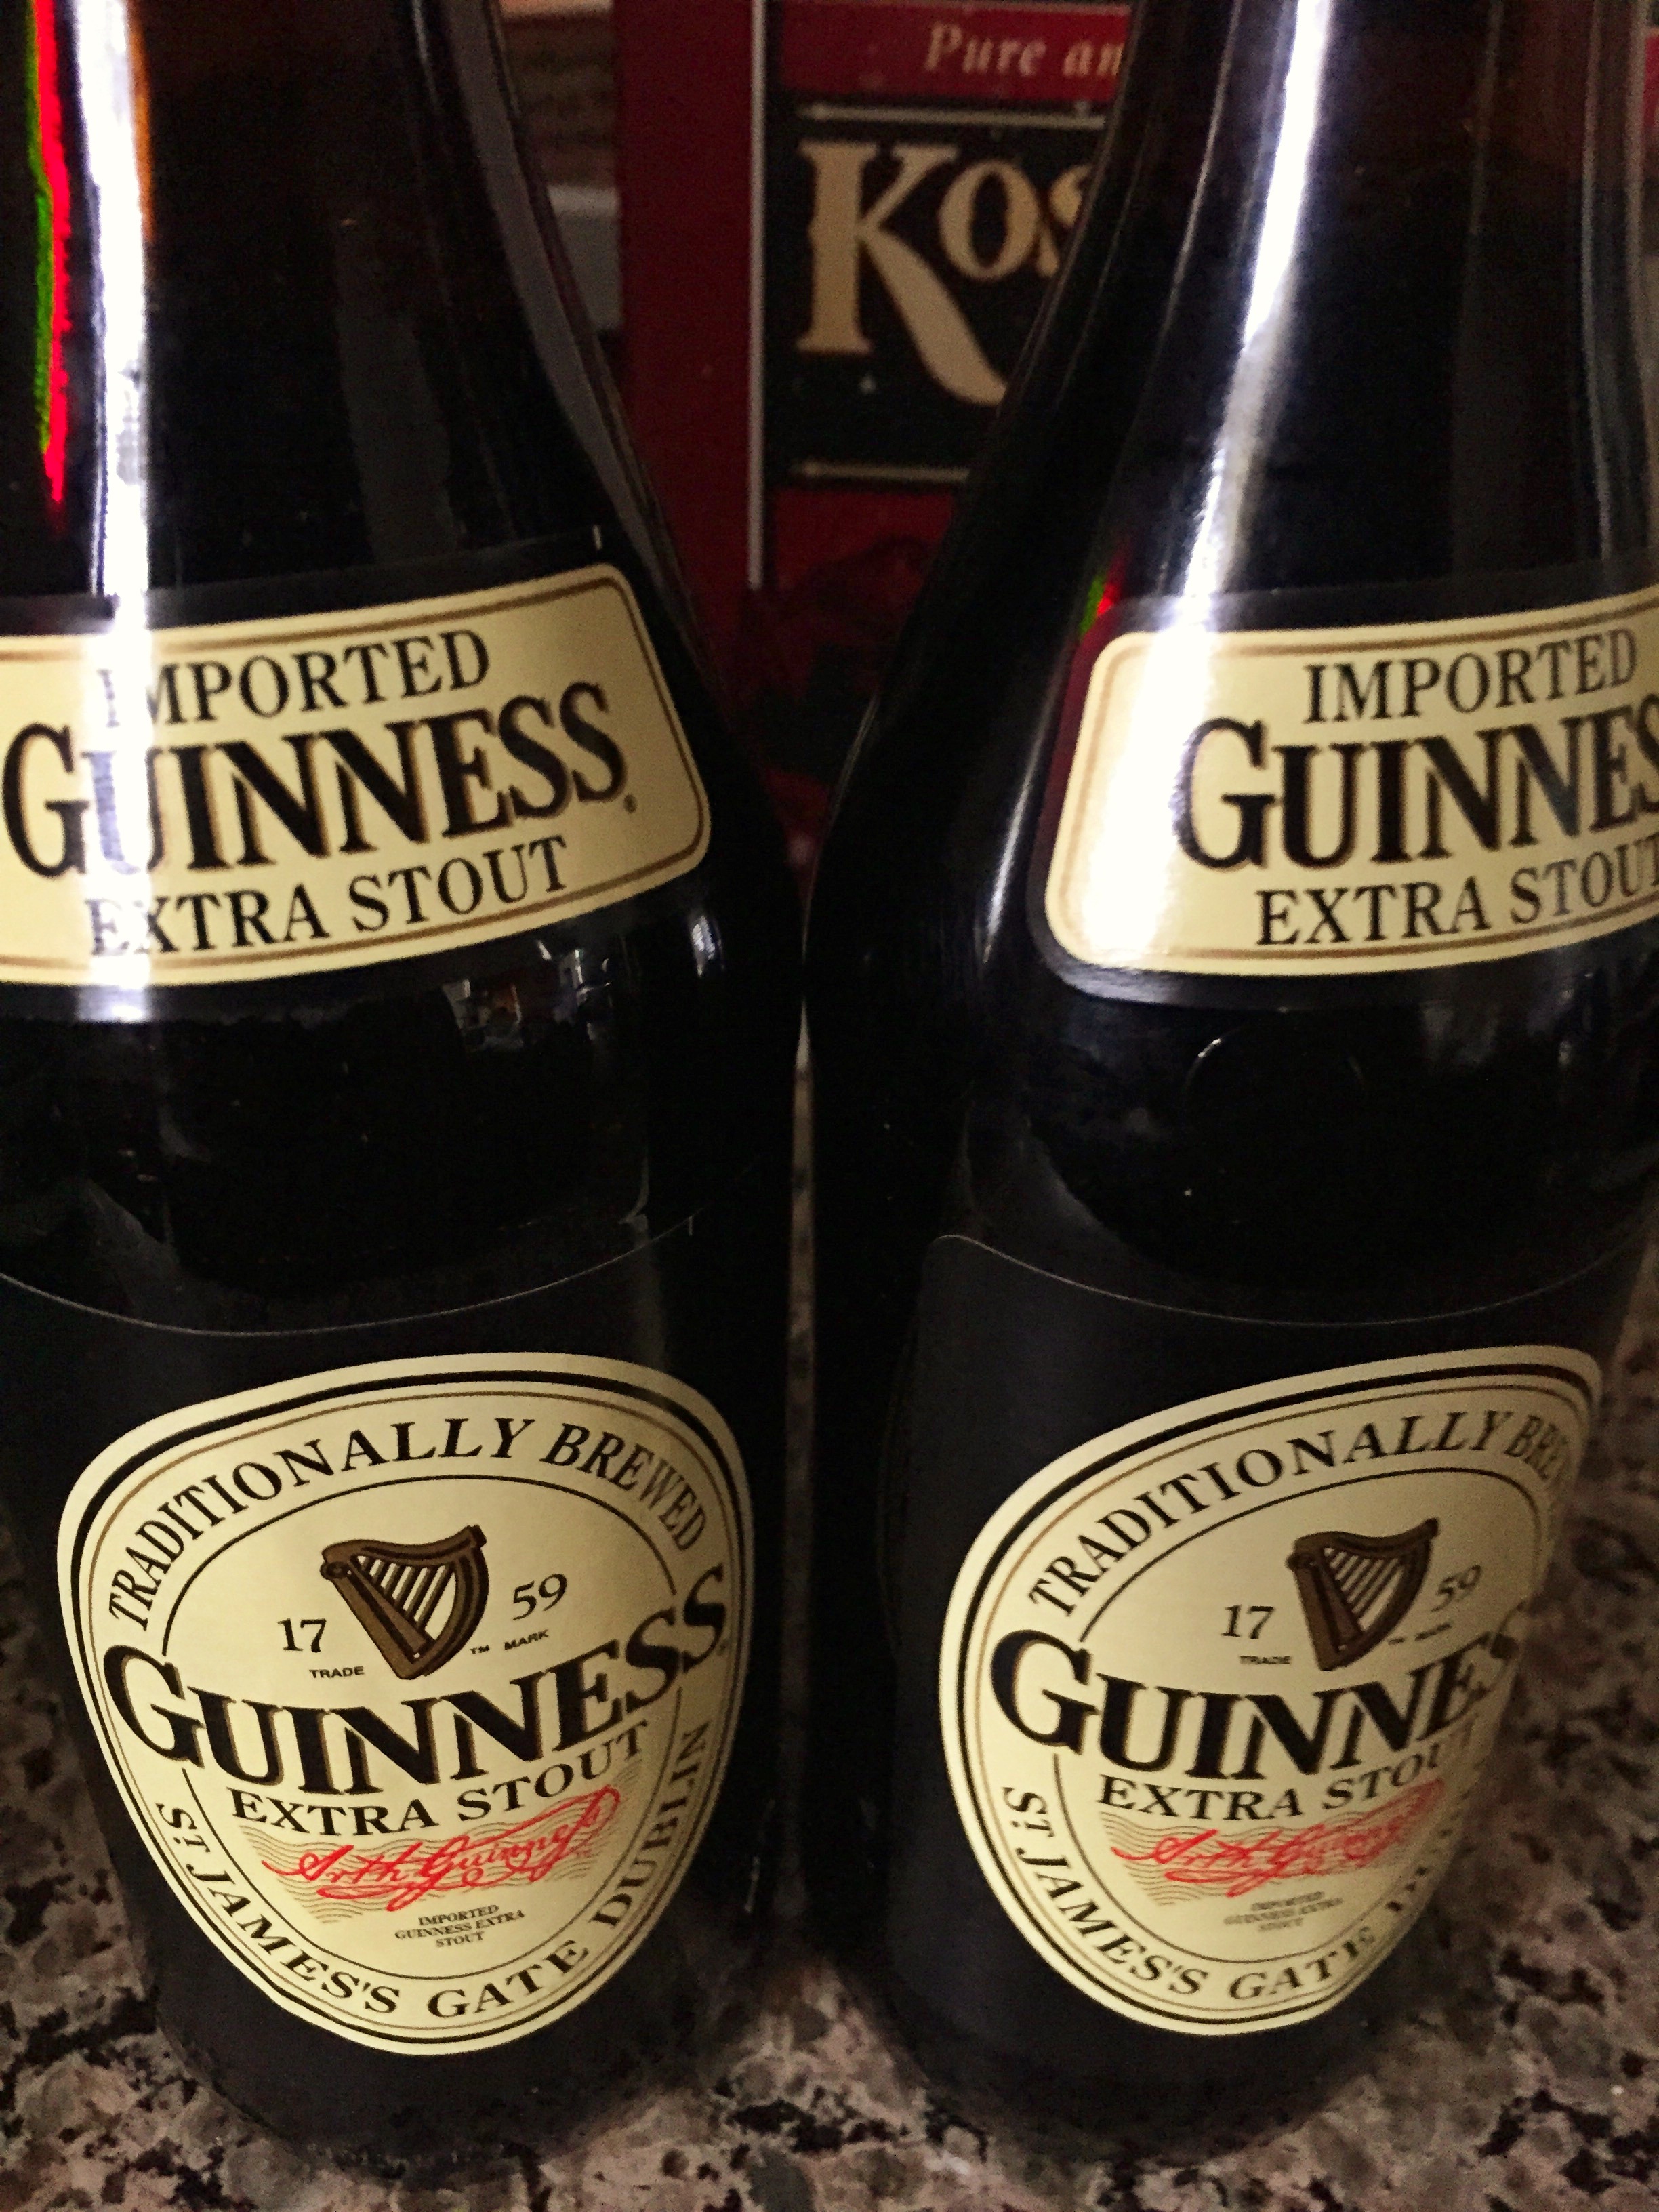
liquid, dark, brown, beverage, drink, bottle, black, beer, alcohol, lager, beer bottle, liqueur, draught, irish, brew, pint, guinness, stout, ale, alcoholic beverage, guinness beer